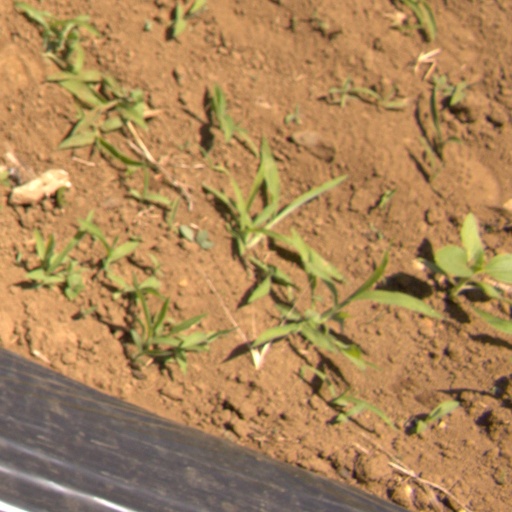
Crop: Jerusalem artichoke